Serous membrane

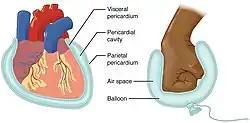
Serous membrane lines the pericardial cavity and reflects back to cover the heart—much the same way that an underinflated balloon would form two layers surrounding a fist.

The serous membrane (or serosa) is a smooth epithelial membrane of mesothelium lining the contents and inner walls of body cavities, which secrete serous fluid to allow lubricated sliding movements between opposing surfaces. The serous membrane that covers internal organs (viscera) is called visceral, while the one that covers the cavity wall is called parietal. For instance the parietal peritoneum is attached to the abdominal wall and the pelvic walls. The visceral peritoneum is wrapped around the visceral organs. For the heart, the layers of the serous membrane are called parietal and visceral pericardium. For the lungs they are called parietal and visceral pleura. The visceral serosa of the uterus is called the perimetrium. The potential space between two opposing serosal surfaces is mostly empty except for the small amount of serous fluid.